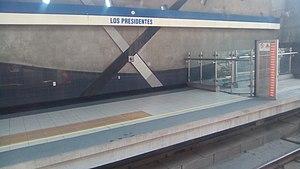
Los Presidentes est une station de la Ligne 4 du métro de Santiago, dans les communes de Peñalolén et Macul.